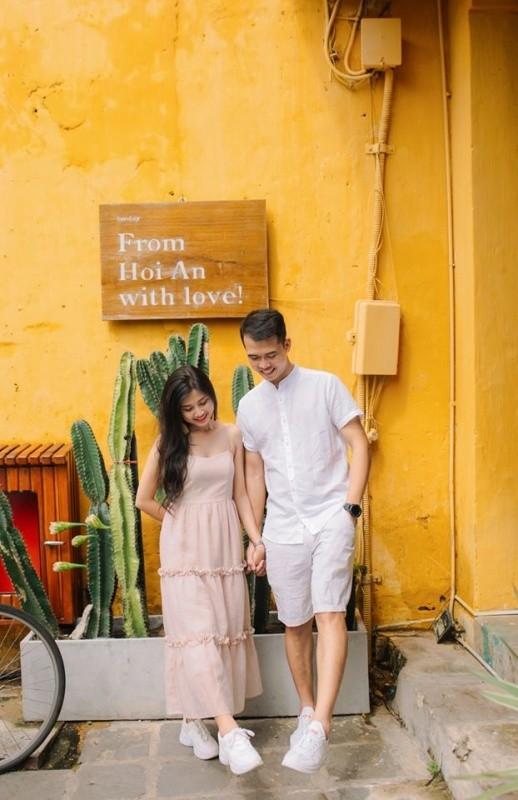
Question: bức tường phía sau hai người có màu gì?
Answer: bức tường có màu vàng